Inca technology

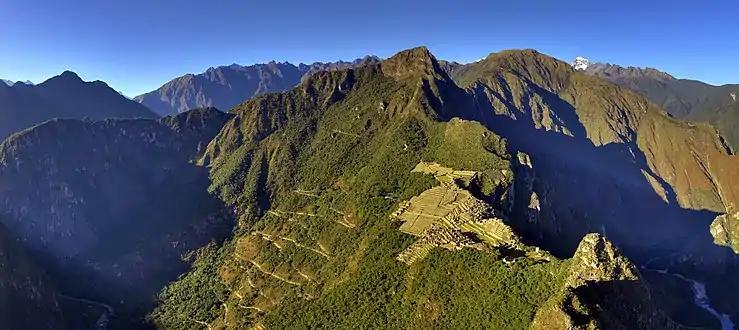
An example of Machu Picchu

Making models out of clay before beginning to build, the city planners remained consistent with Inca architecture and laid out a city that separated the agriculture and urban areas. Before construction began the engineers had to assess the spring and whether it could provide for all of the city’s anticipated citizens. After evaluating the water supply, the civil engineers designed a -long canal to what would become the city’s center. The canal descends the mountain slope, enters the city walls, passes through the agricultural sector, then crosses the inner wall into the urban sector, where it feeds a series of fountains. The fountains are publicly accessible and partially enclosed by walls that are typically about 1.2 m high, except for the lowest fountain, which is a private fountain for the Temple of the Condor and has higher walls. At the head of each fountain, a cut stone conduit carries the water to a rectangular spout, which is shaped to create a jet of water suitable for filling aryballos–a typical Inca clay water jug. The water collects in a stone basin in the floor of the fountain, then enters a circular drain that delivers it to the approach channel for the next fountain.